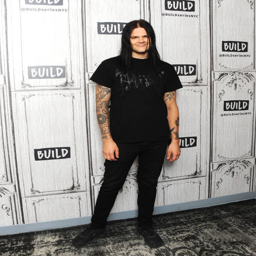
actor attends build previewing the new film .